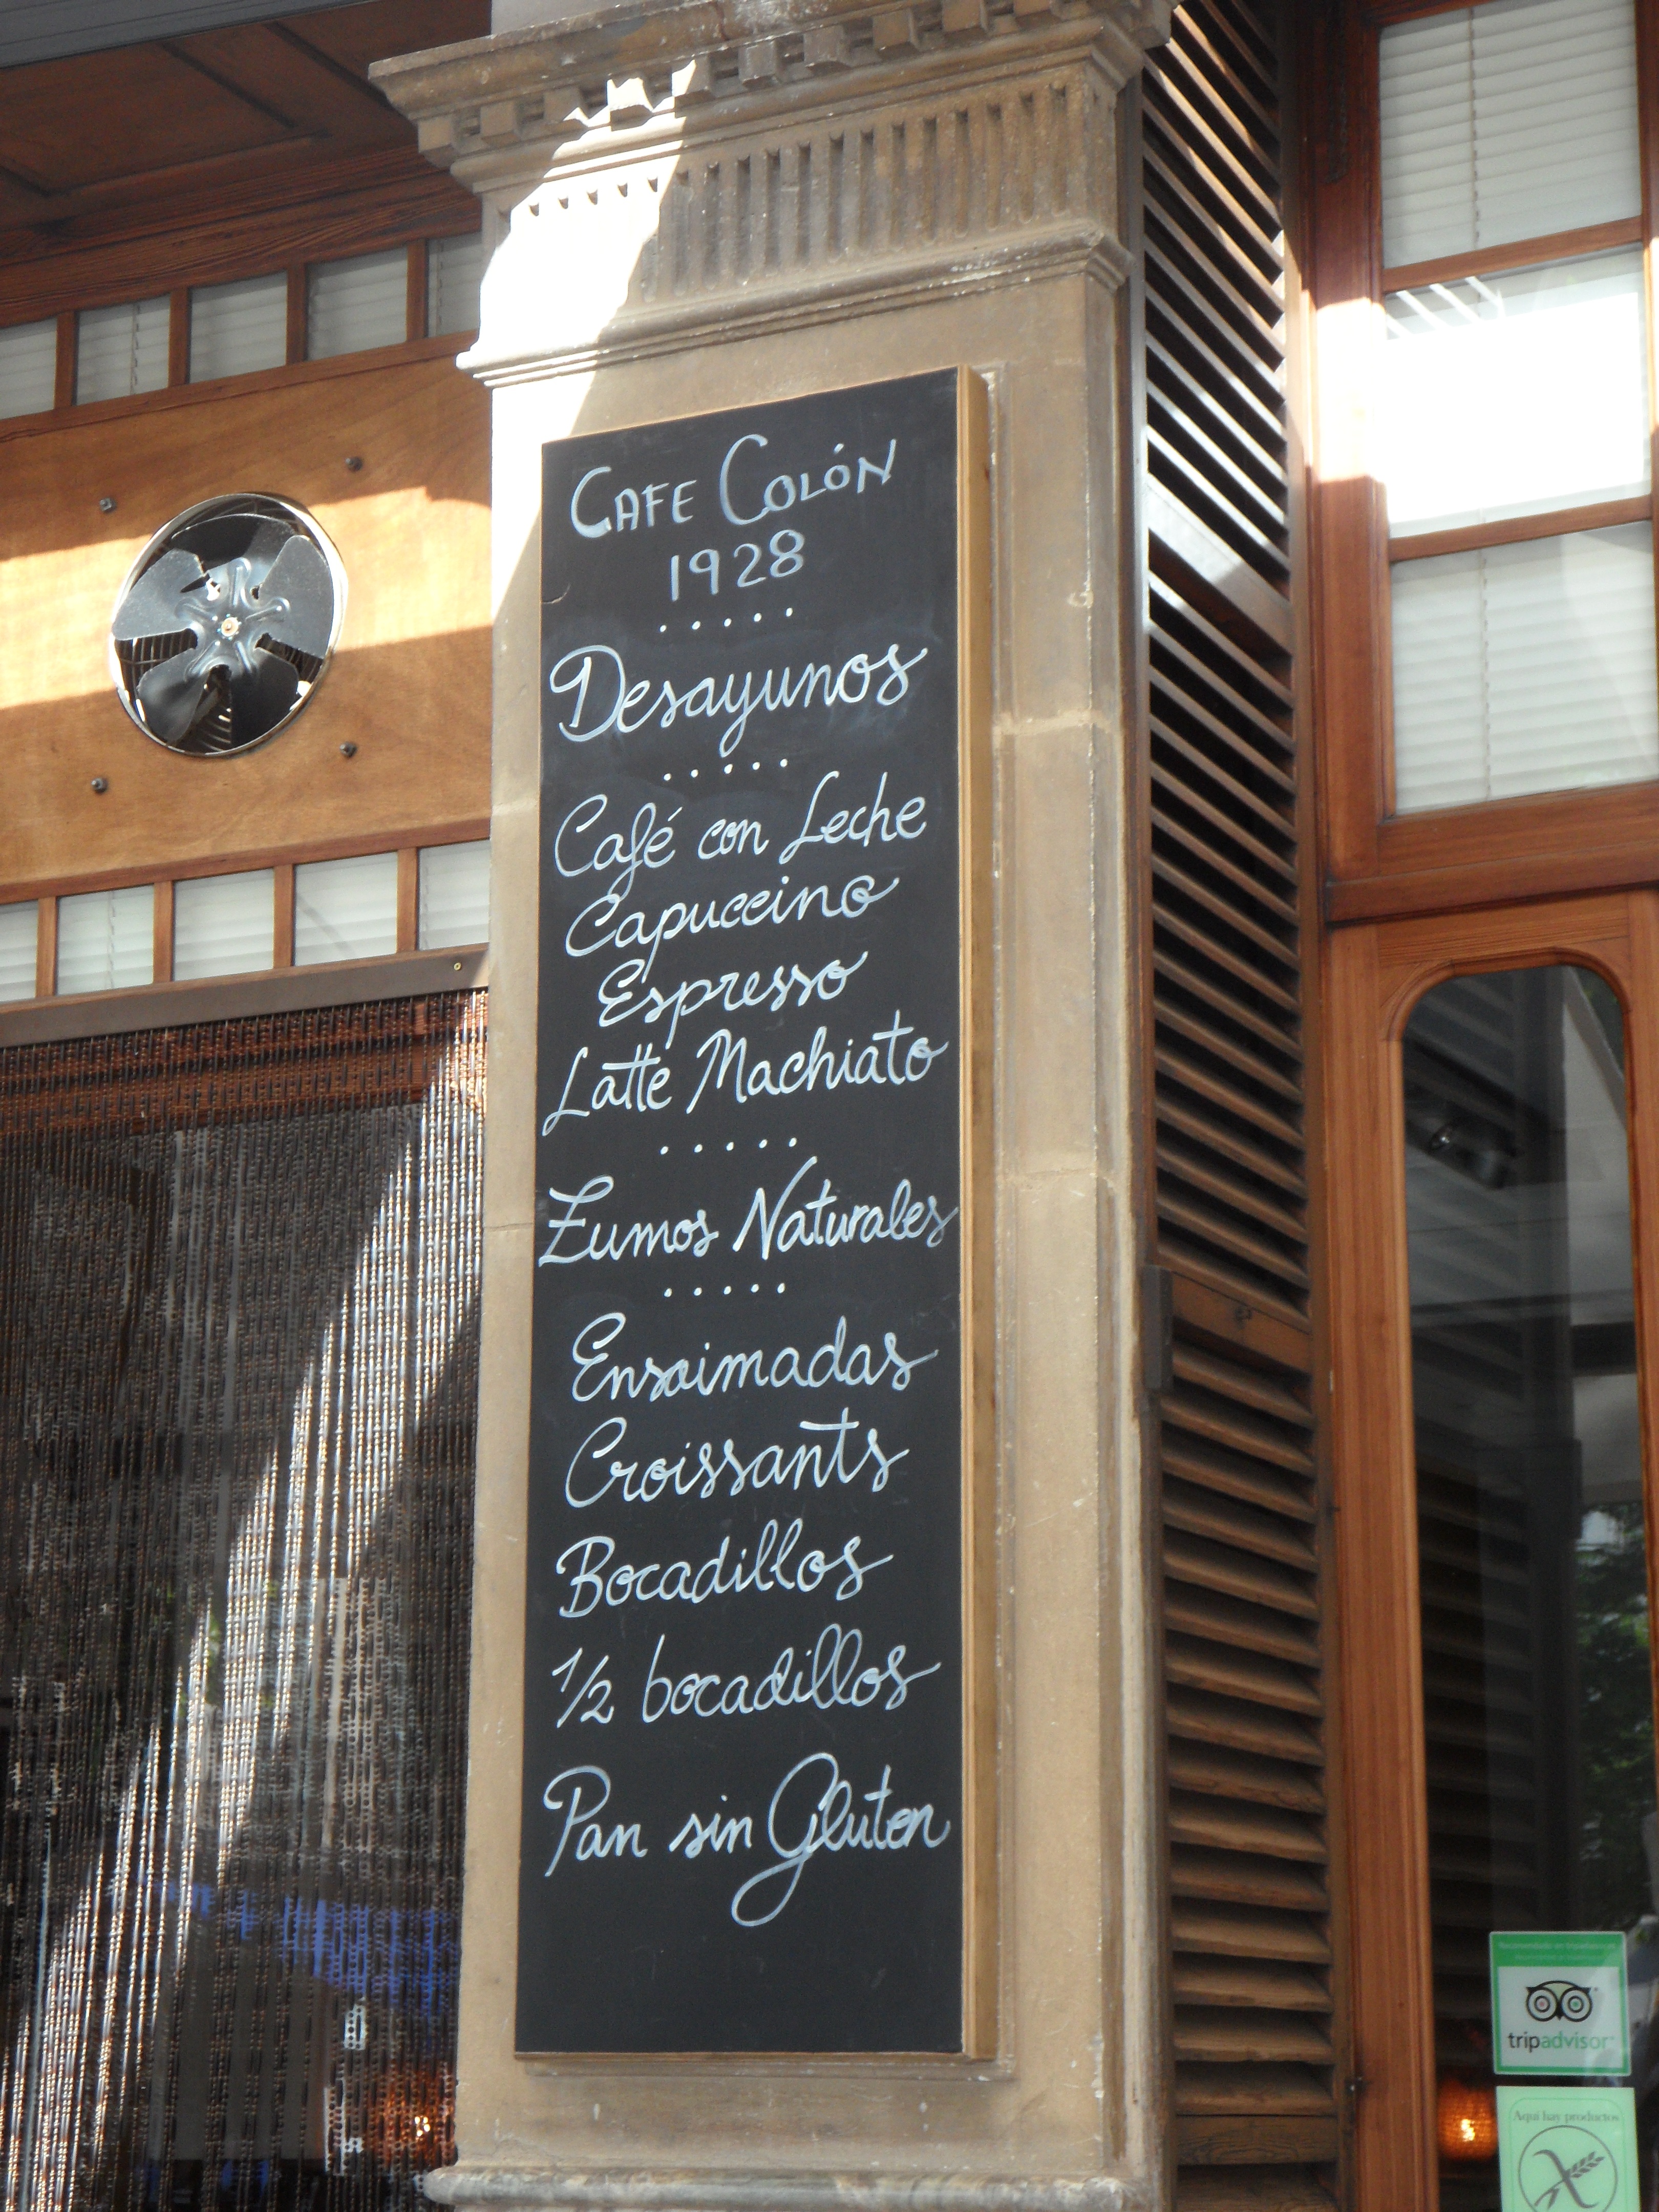
cafe, coffee, board, window, restaurant, bar, sign, menu, blackboard, facade, signage, map, interior design, chalk, shield, pub, written, window covering